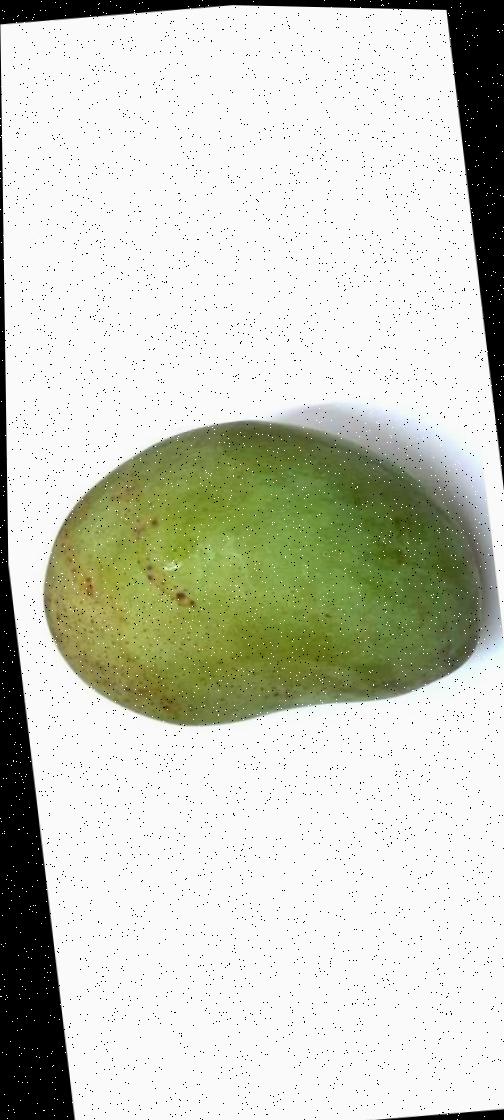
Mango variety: Fazli Shurmai